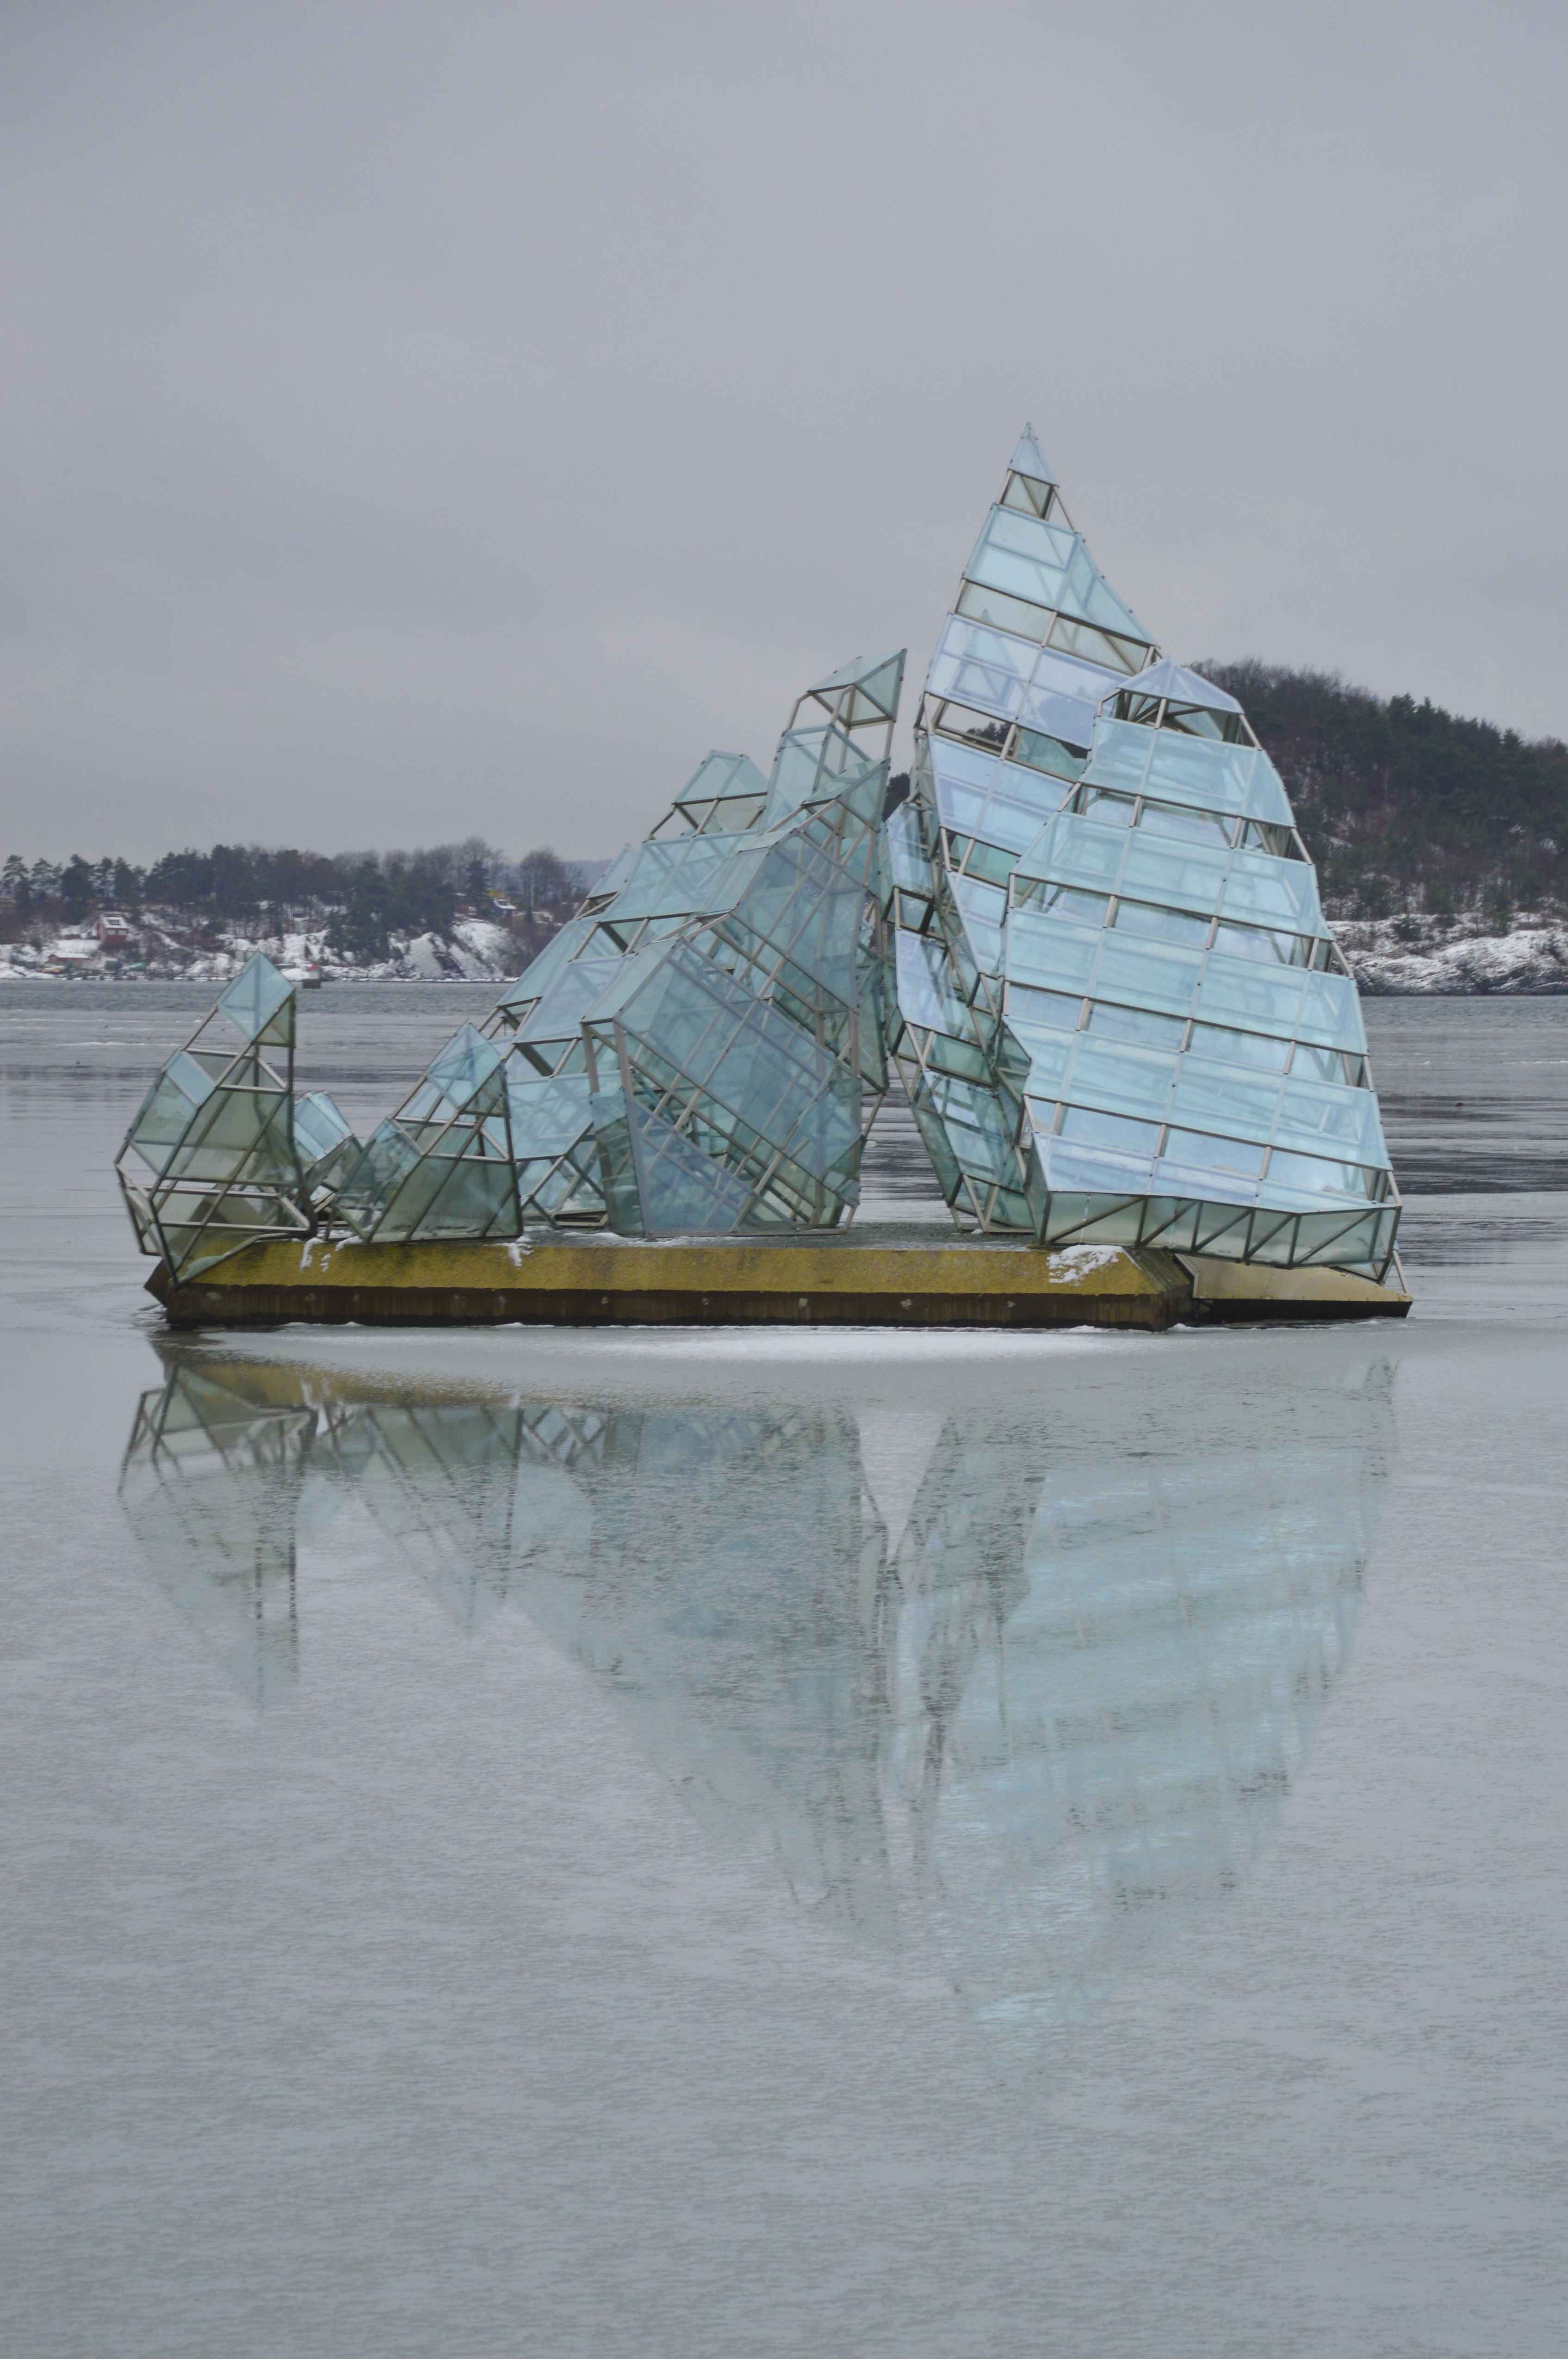
sea, water, winter, boat, ship, ice, vehicle, port, sailboat, artwork, sculpture, sail, watercraft, schooner, barque, norway, oslo, sailing ship, watercraft rowing, she read, hun ligger